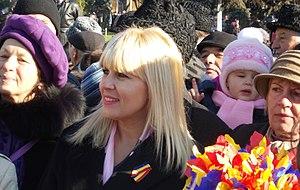
Elena Gabriela Udrea, née le 26 décembre 1973 à Buzău, est une femme politique roumaine.